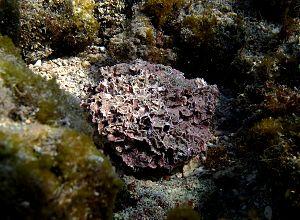
Une algue encroûtante de la famille des Corallinaceae à la Réunion.
En biologie, les croûtes sont des couches produites par certains organismes qui se développent en adhérant plus ou moins fortement au substrat et en s'y étendant.
L'île de La Réunion est un département d'outre-mer français situé dans le sud-ouest de l'océan Indien.
L'ordre des Corallinales est un ordre d'algues rouges de la sous-classe des Corallinophycidae, dans la classe des Florideophyceae.